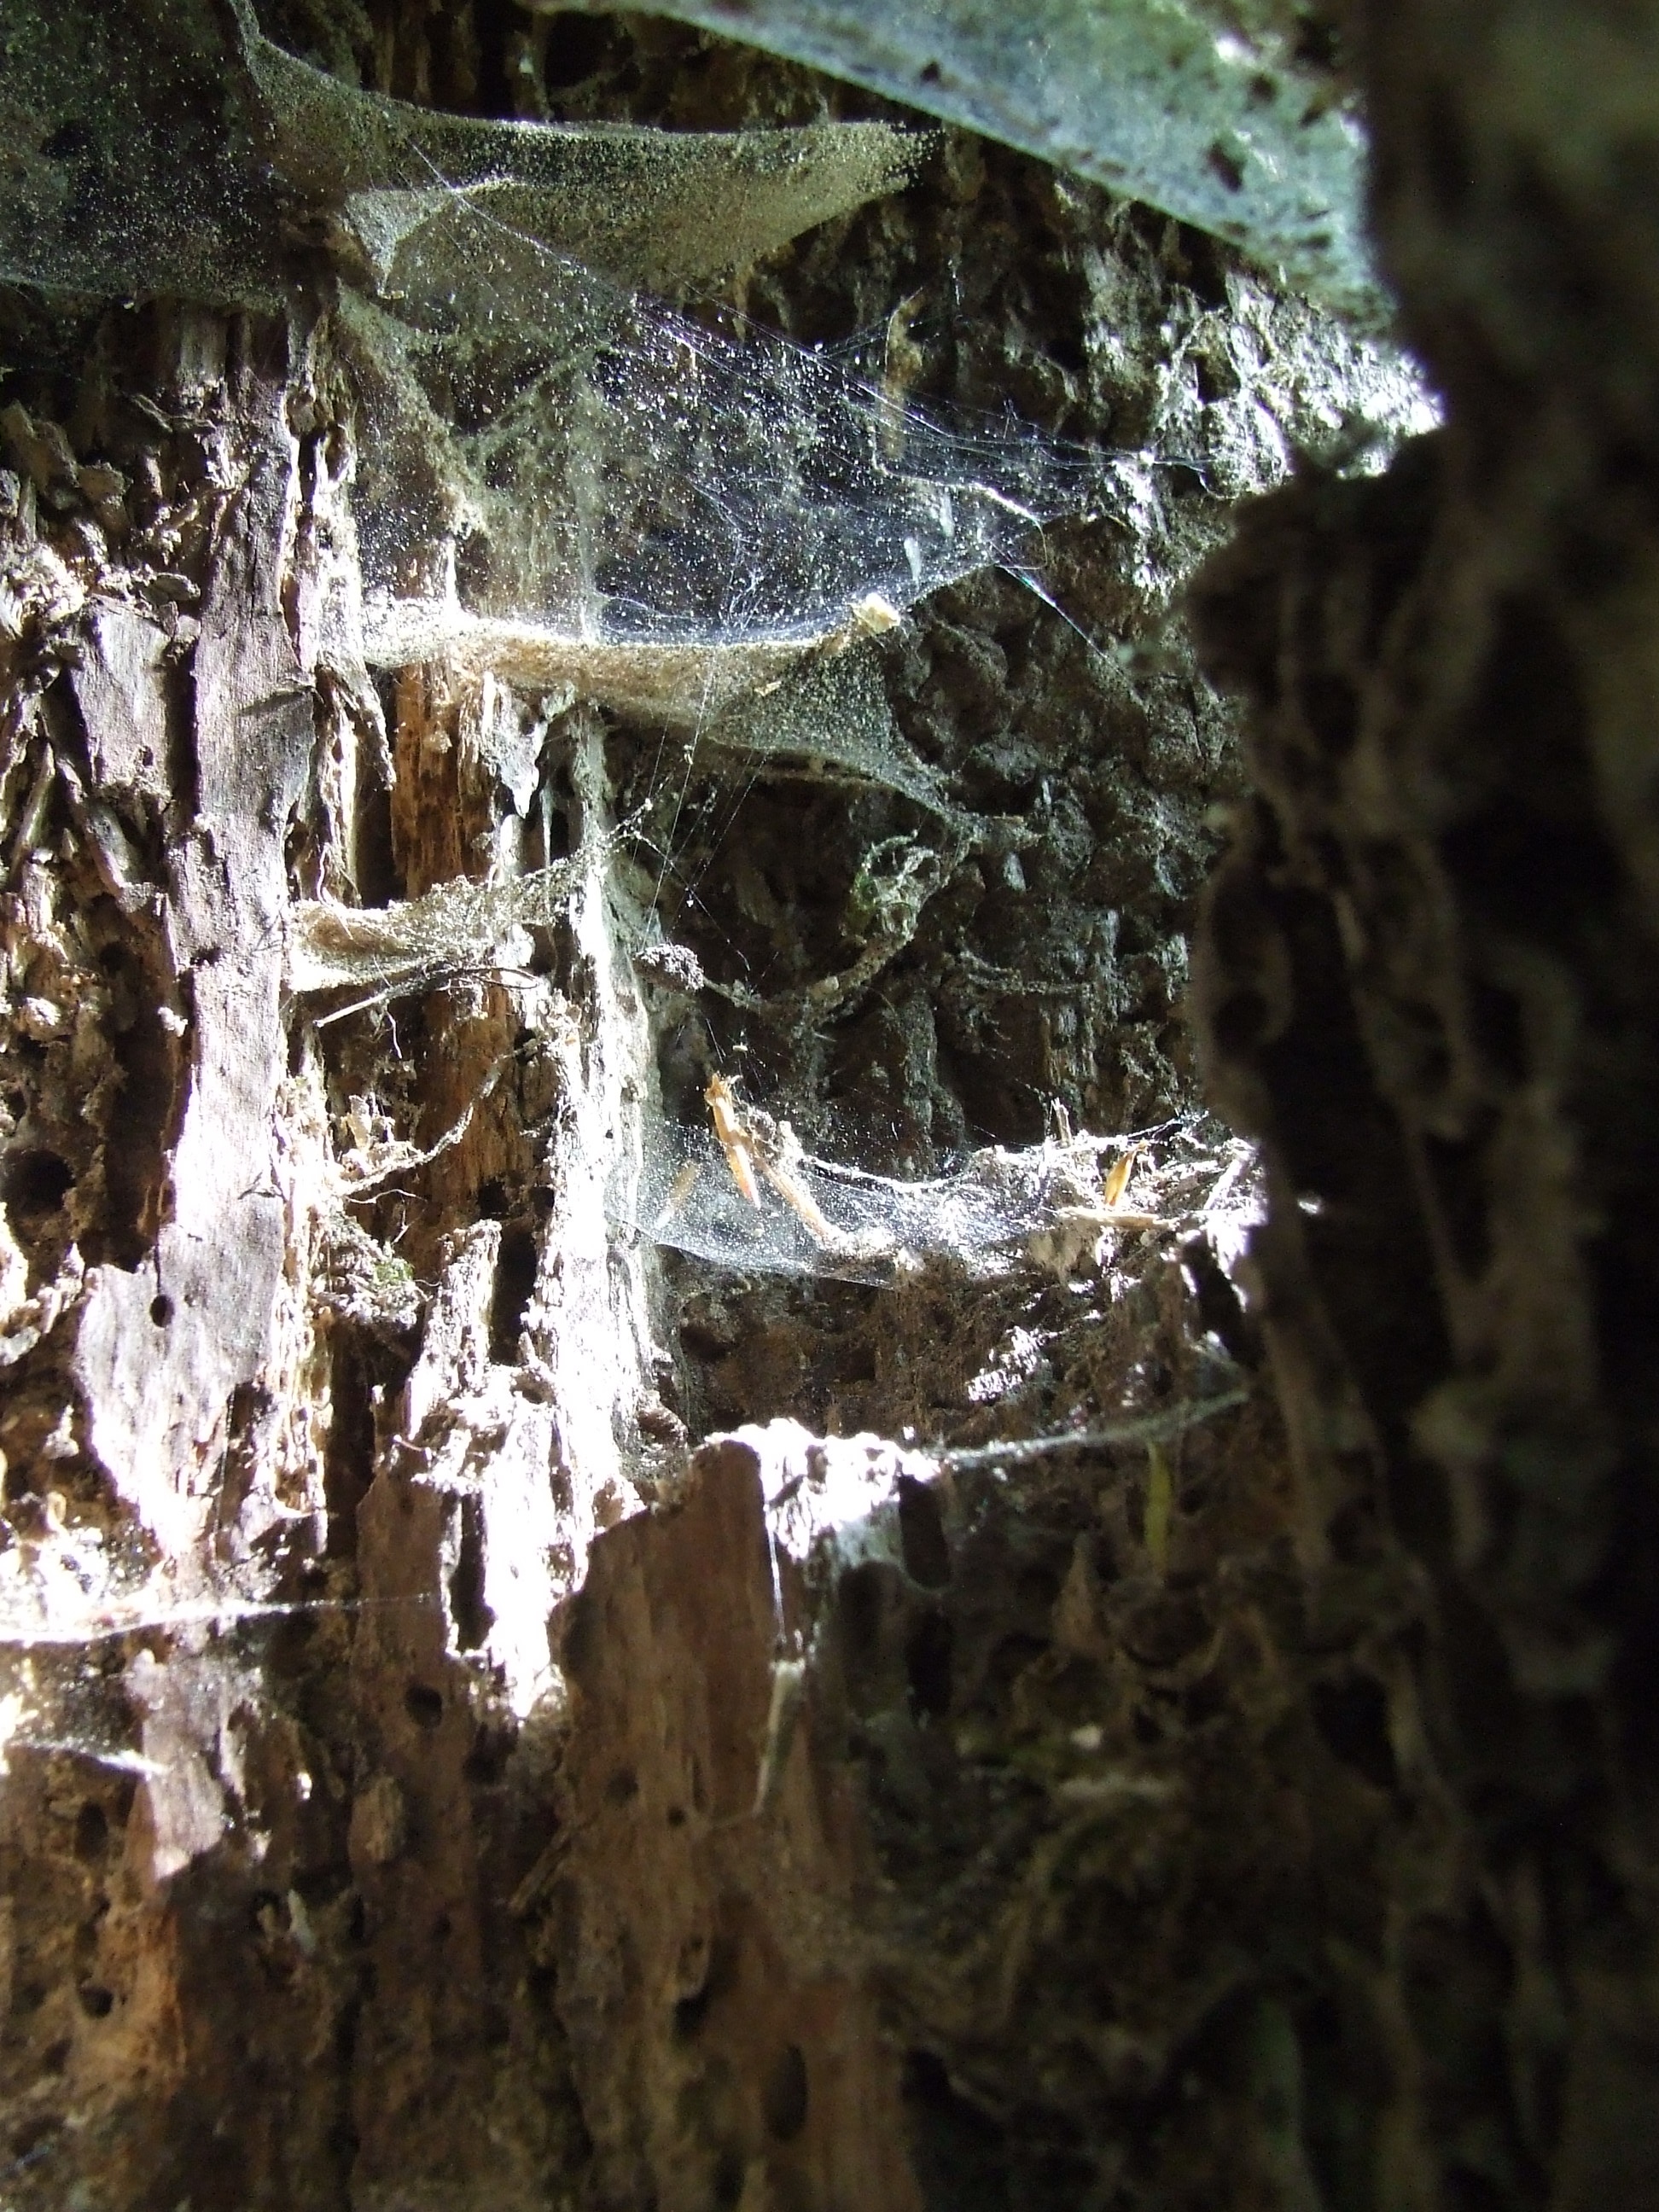
tree, water, nature, forest, rock, branch, winter, light, leaf, flower, frost, formation, web, ice, cave, reflection, autumn, season, block, icicle, rotten, water feature, freezing